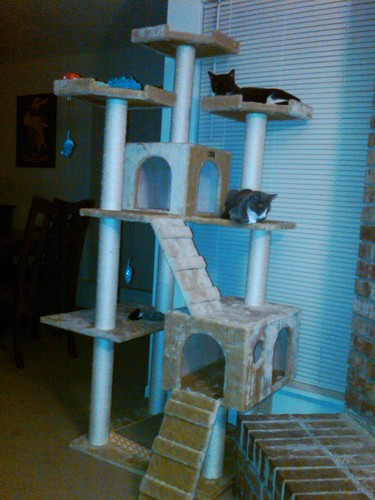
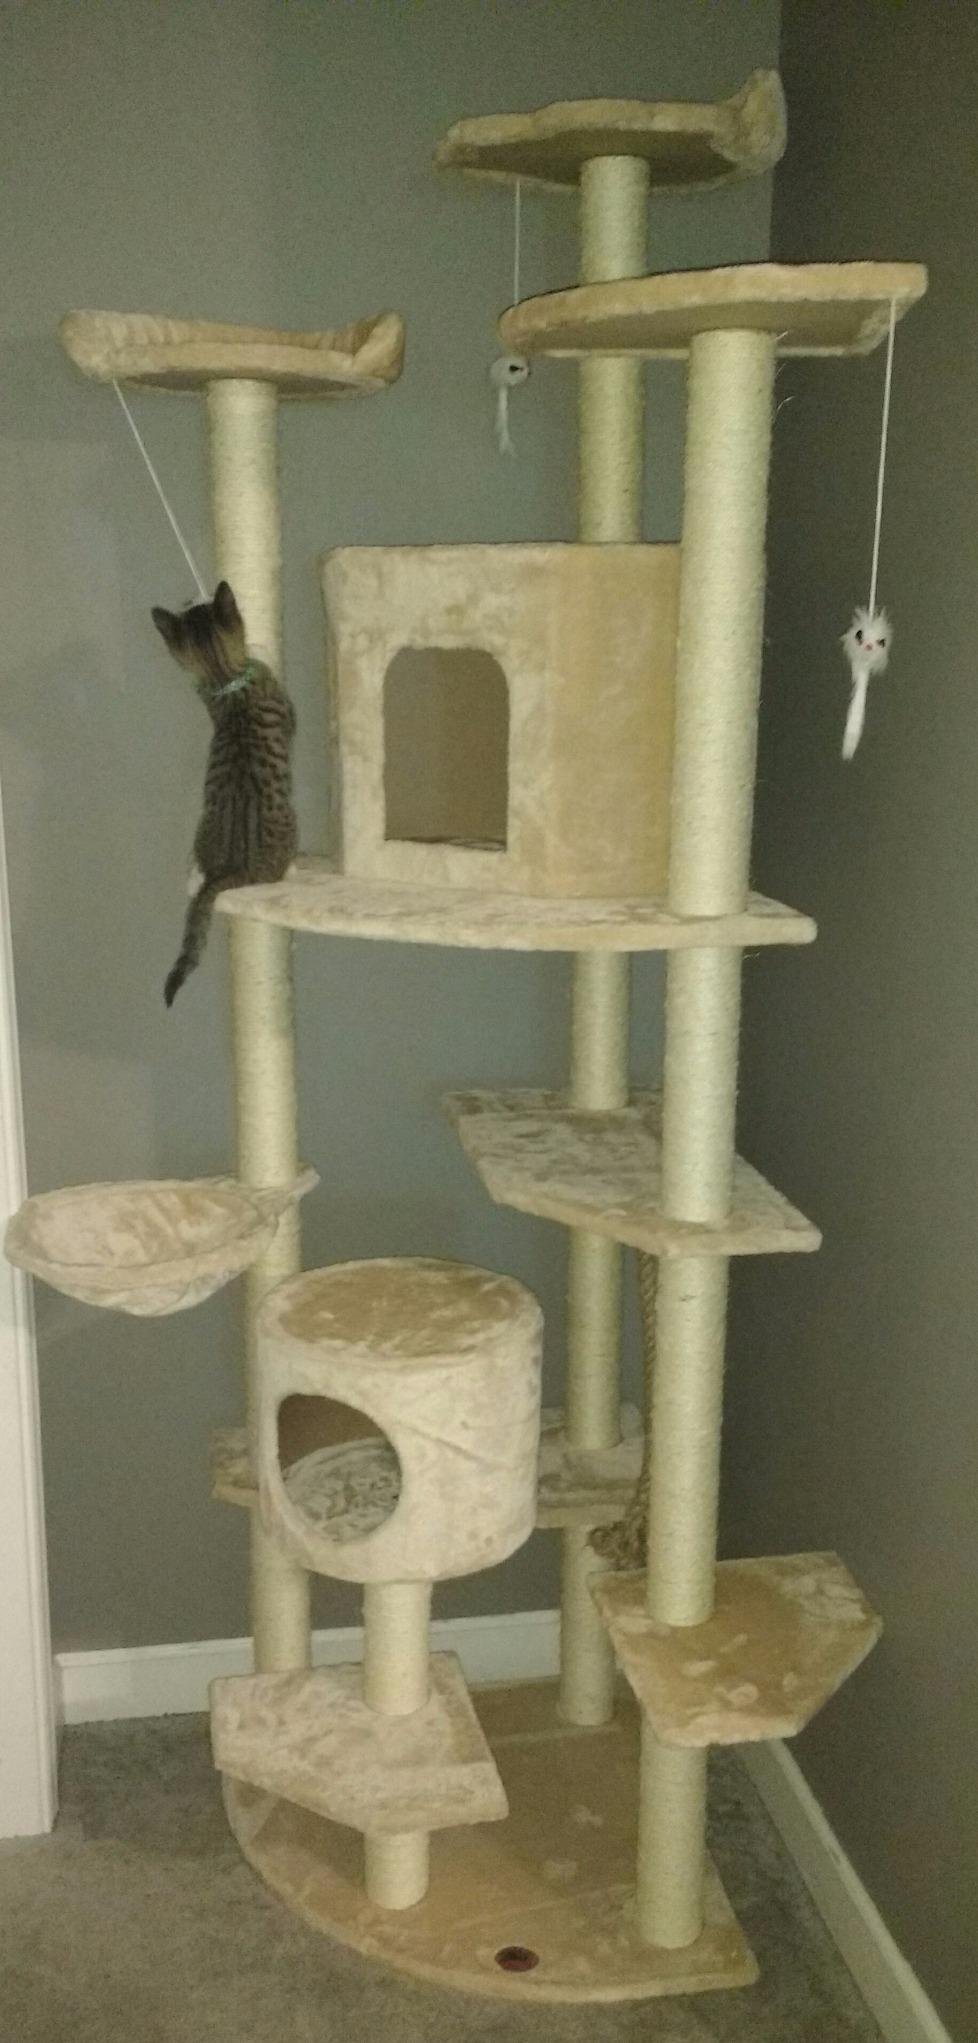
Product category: items_cat tree
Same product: no